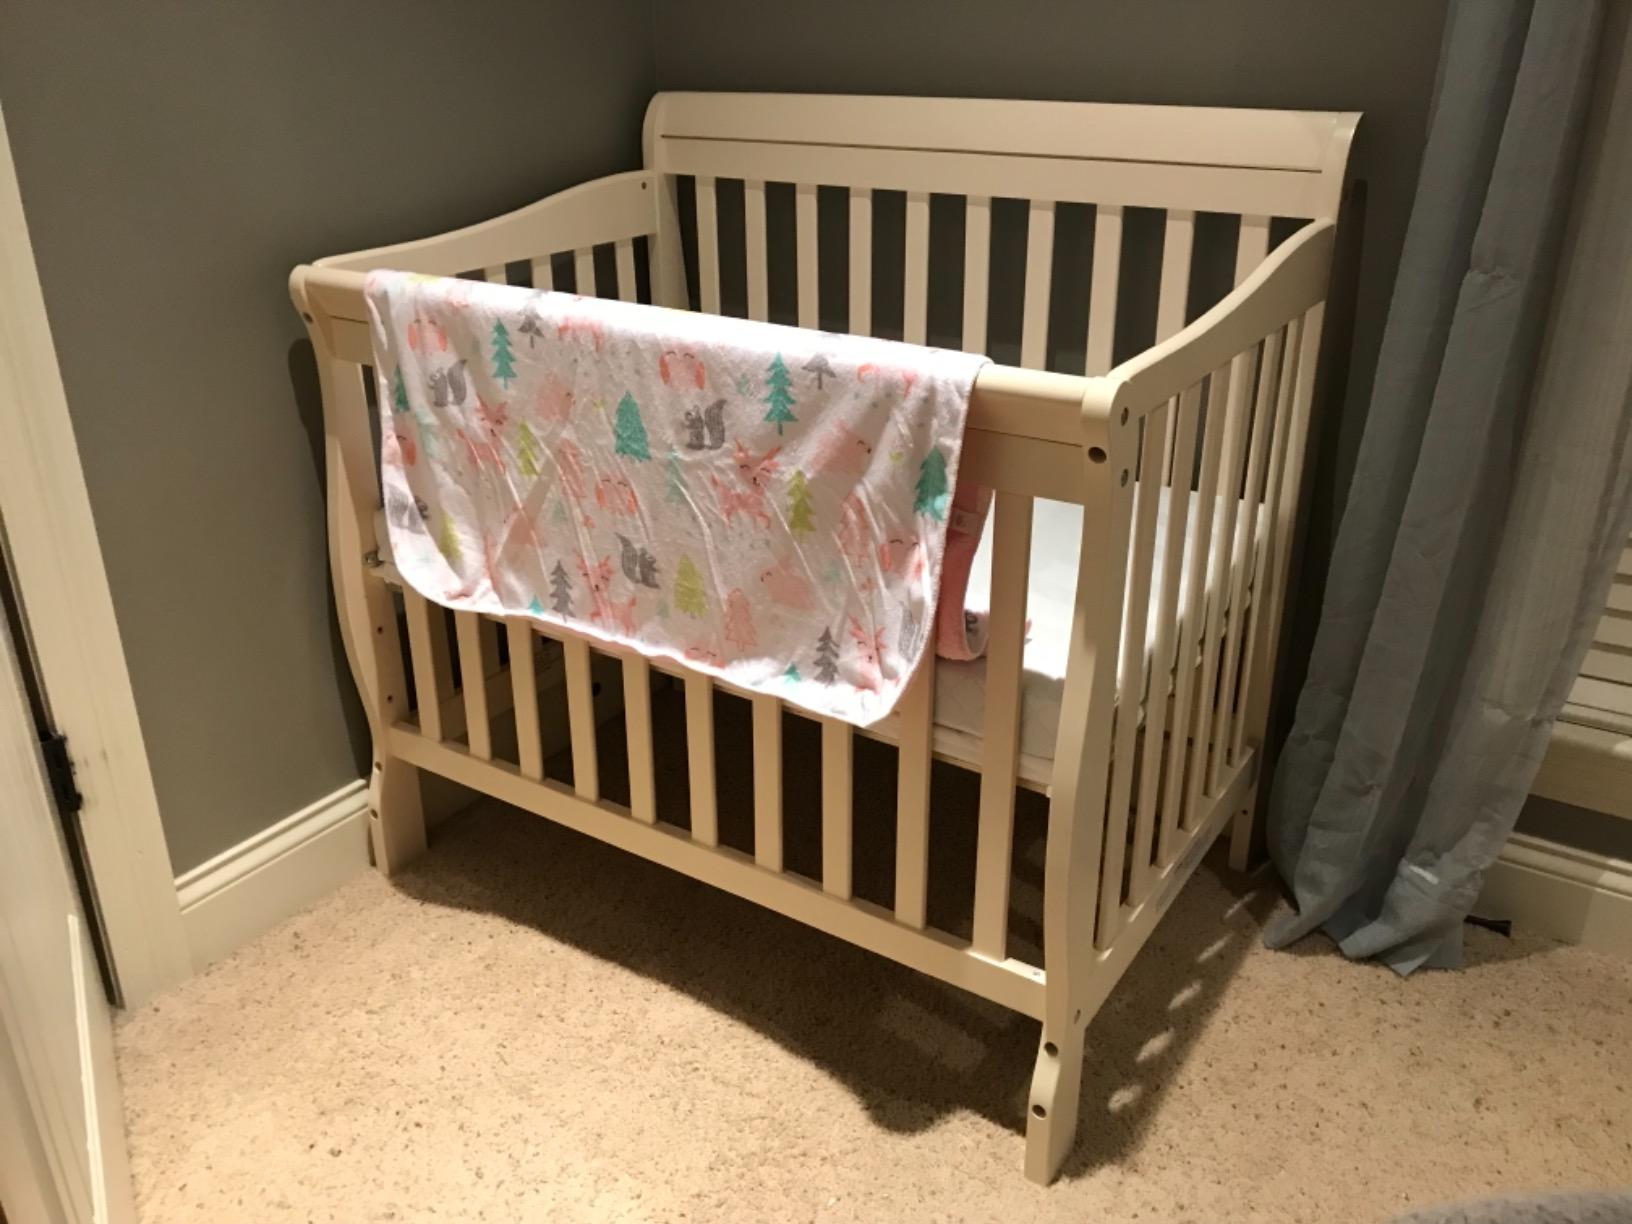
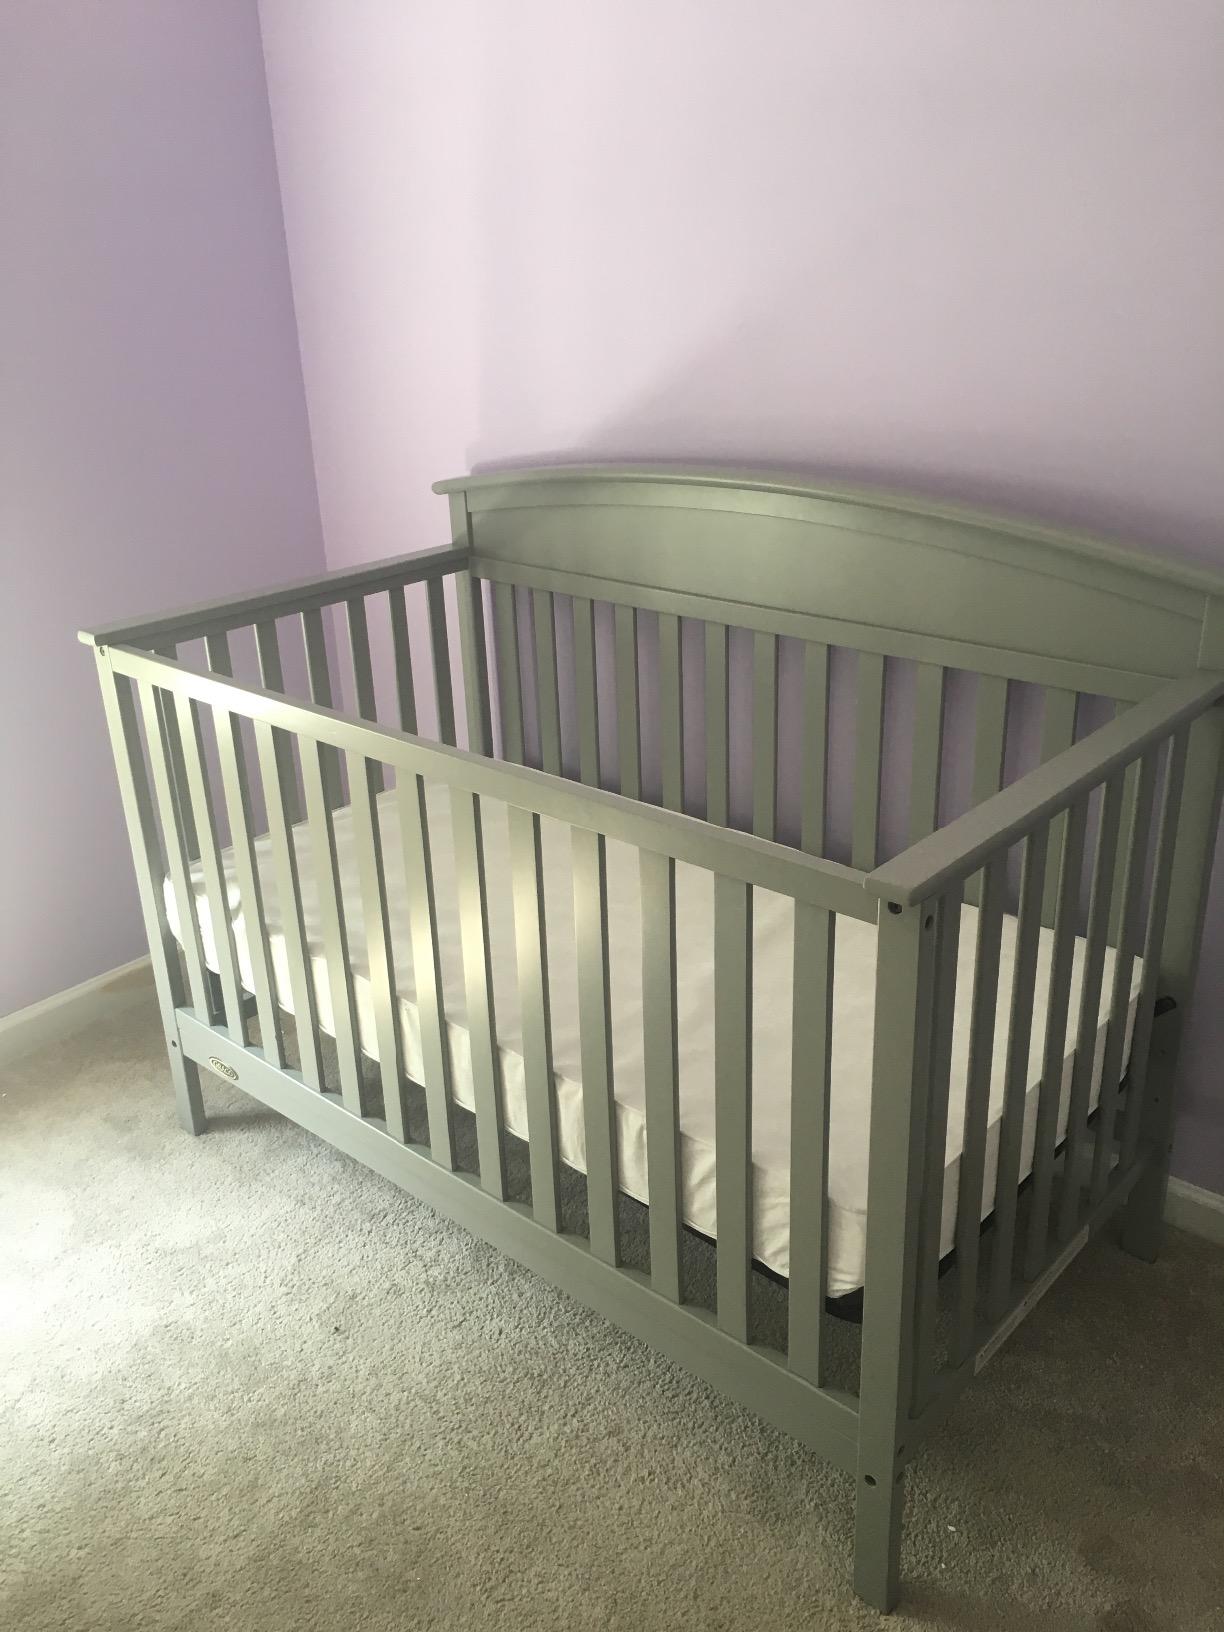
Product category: products_crib
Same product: no